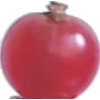
Label: Redcurrant 1